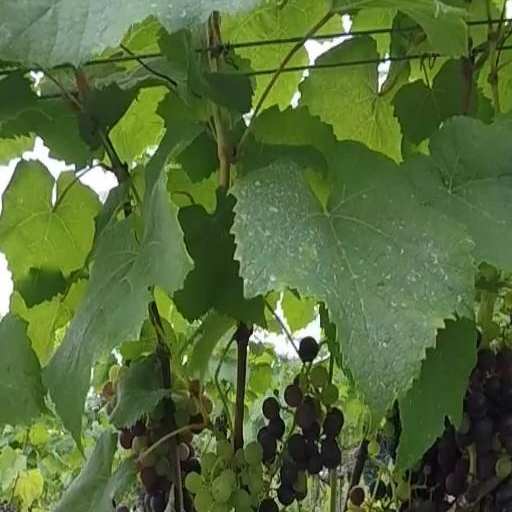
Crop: grape